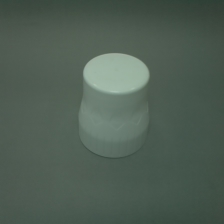
Color: white/transparent
Cap type: standard cap